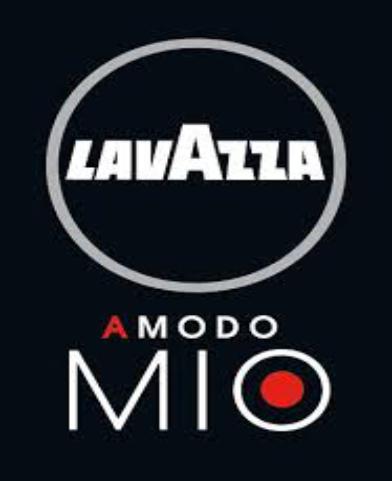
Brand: LAVAZZA
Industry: Food